Eduardo Geada

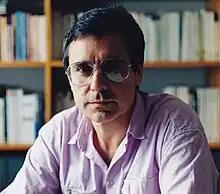
Eduardo Geada

Eduardo Geada (born May 21, 1945 in Lisbon) is a Portuguese film director, screenwriter and professor.